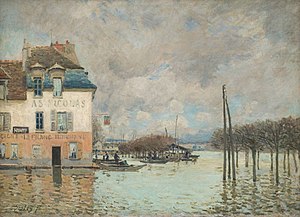
Alfred Sisley / Galleri
Alfred Sisley, var en engelsk maler inden for impressionismen.